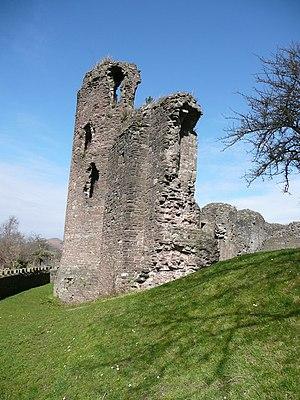
Le château d'Abergavenny est un château en ruine situé dans la ville de marché du même nom dans le comté gallois du Monmouthshire, établi par le seigneur normand Hamelin de Ballon en 1087 environ. Il est le site d'un massacre de gentilshommes gallois en 1175, et fut attaqué au début du XVᵉ siècle lors de la révolte galloise. William Camden, antiquaire du XVIᵉ siècle, déclara que le château « a été plus souvent entaché par l'infamie de la trahison que tout autre château du Pays de Galles. »